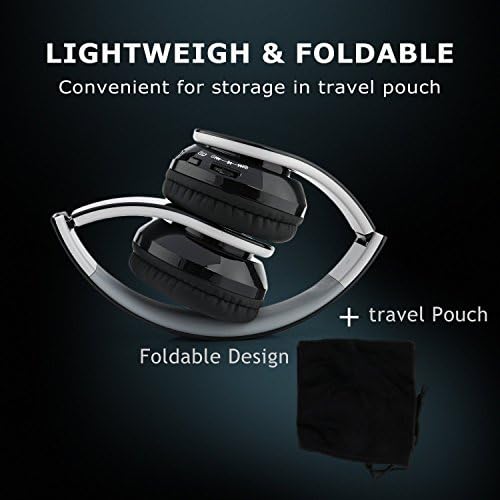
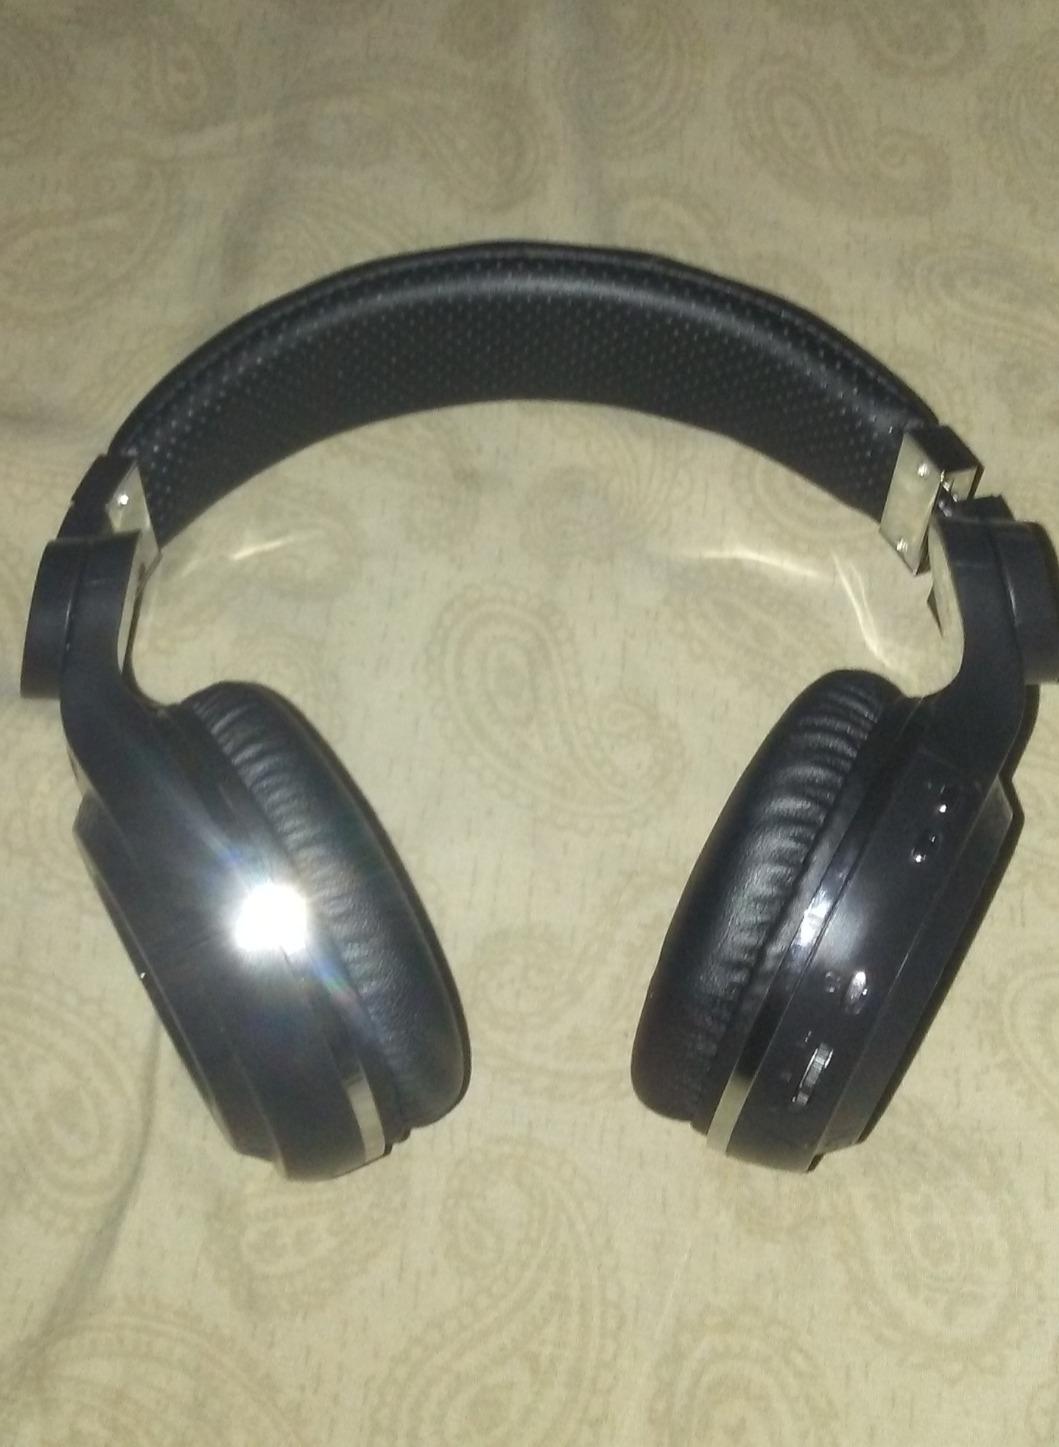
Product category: headphones
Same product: no